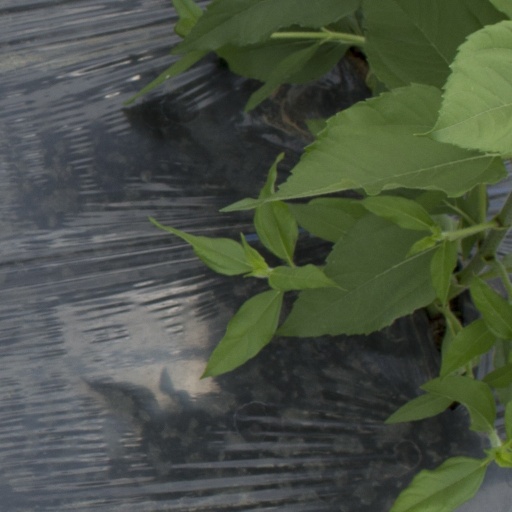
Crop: Jerusalem artichoke